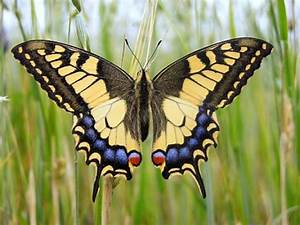
Label: butterfly